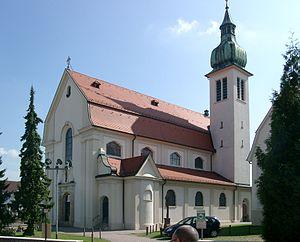
Obertshausen est une municipalité allemande située dans le land de la Hesse et l'arrondissement d'Offenbach.